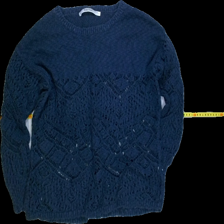
View: front
Type: Sweater
Category: Ladies
Brand: Rosebud
Colors: Blue
Material: 100% Cott
Pattern: Plain
Cut: C-collar
Size: M
Season: All
Trend: No trend
Stains: No
Price range: 50-100
Recommended usage: Reuse